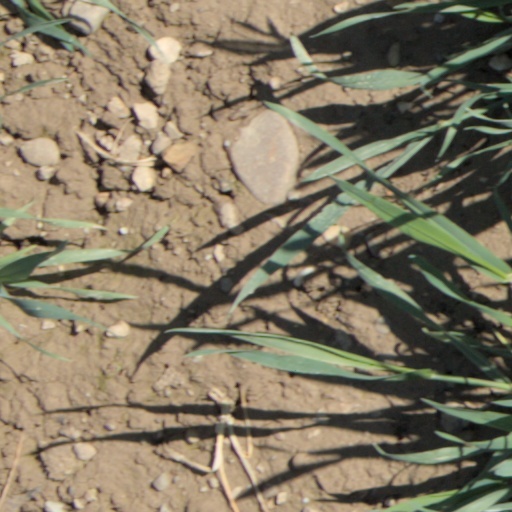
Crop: wheat